Jules Adeline

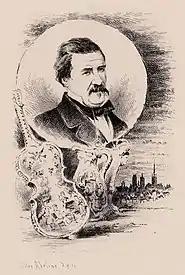
Jules Adeline; self-portrait from "La légende du violon de faïence" (1895)

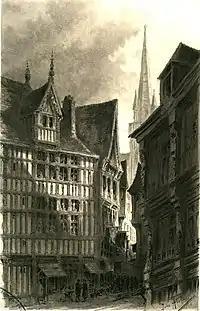
Illustration from "Maisons Normandes" (1888)

Jules Adeline (28 April 1845 in Rouen – 24 August 1909 in Rouen) was a French designer, engraver, illustrator, and historian. He produced over 9,000 images; largely devoted to Rouen and the surrounding areas.